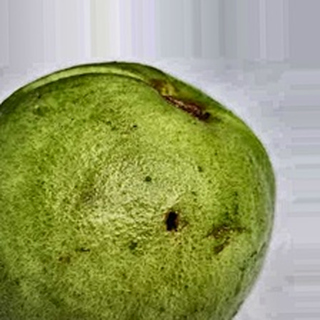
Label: guava_fruit_fly